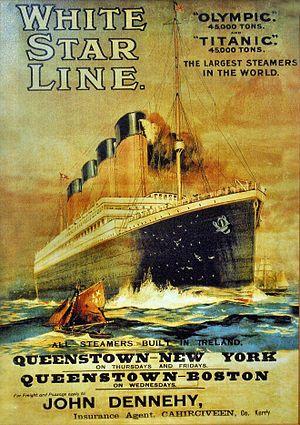
Charles Joughin, né le 3 août 1878 et mort le 9 décembre 1956, est un cuisinier britannique qui a exercé cette fonction à bord de plusieurs navires civils et militaires. Boulanger à bord du Titanic lors de son naufrage le 15 avril 1912, il est célèbre pour avoir survécu au désastre grâce à l'alcool qu'il avait ingurgité. Au cours de sa carrière, Joughin survit également au naufrage de l’Oregon dans le port de Boston.
Le naufrage du Titanic a été une importante source d'inspiration pour le cinéma et la télévision. L'histoire de ce paquebot transatlantique ayant heurté un iceberg lors de sa traversée inaugurale et ayant fait naufrage dans l'Atlantique Nord a en effet entraîné la réalisation de plus de dix films, non seulement aux États-Unis et au Royaume-Uni, mais également en Allemagne et en Italie.